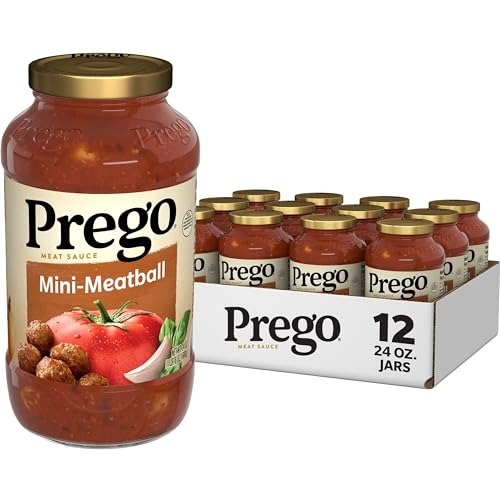
Item Name: Prego Mini-Meatball Pasta Sauce, Great Tomato Sauce for Pasta, 24 Ounce Jar (Pack of 12)
Bullet Point 1: Twelve (12) 24 oz jars of Prego Mini-Meatball Pasta Sauce
Bullet Point 2: Prego sauce with thickness you can see and a taste that everyone loves
Bullet Point 3: Classic tomato sauce features mini meatballs for a flavorful punch
Bullet Point 4: Mini meatball sauce is low fat and has no added MSG
Bullet Point 5: Prego spaghetti sauce makes a great topping for any pasta or a base for other sauces and recipes
Value: 288.0
Unit: Ounce

Price: 5.87